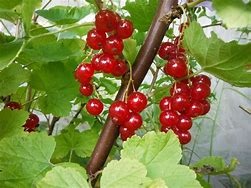
Label: redcurrant